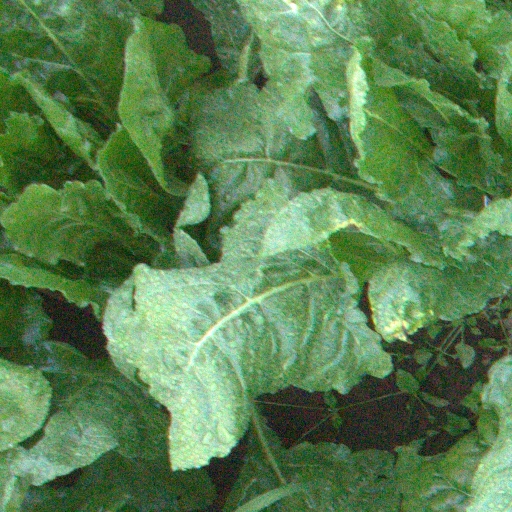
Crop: sugar beet